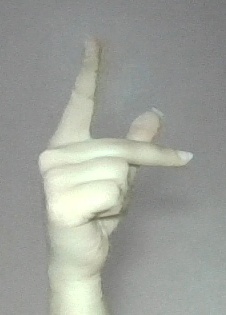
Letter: dha